Hendra Setiawan

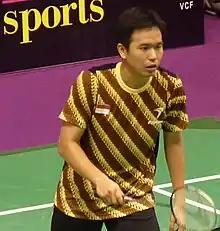
Setiawan in 2010

Hendra Setiawan (born 25 August 1984) is an Indonesian retired badminton player. He is an Olympic Games gold medalist, four-time World Champion, two-time Asian Games gold medalist, and two-time All England champion. With these achievements, Setiawan has collected all major individual titles in badminton. He is considered to be one of the greatest Indonesian badminton players of all time.